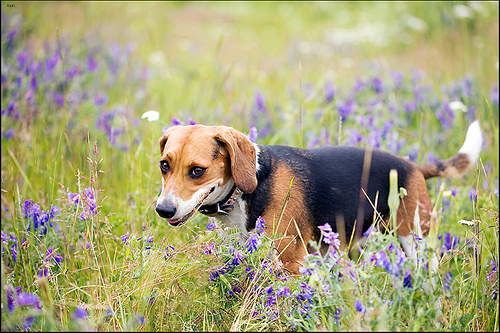
Animal: dog
Breed: beagle